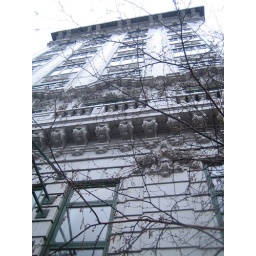
Even in the clouds and rain, this building shines as white as ivory.